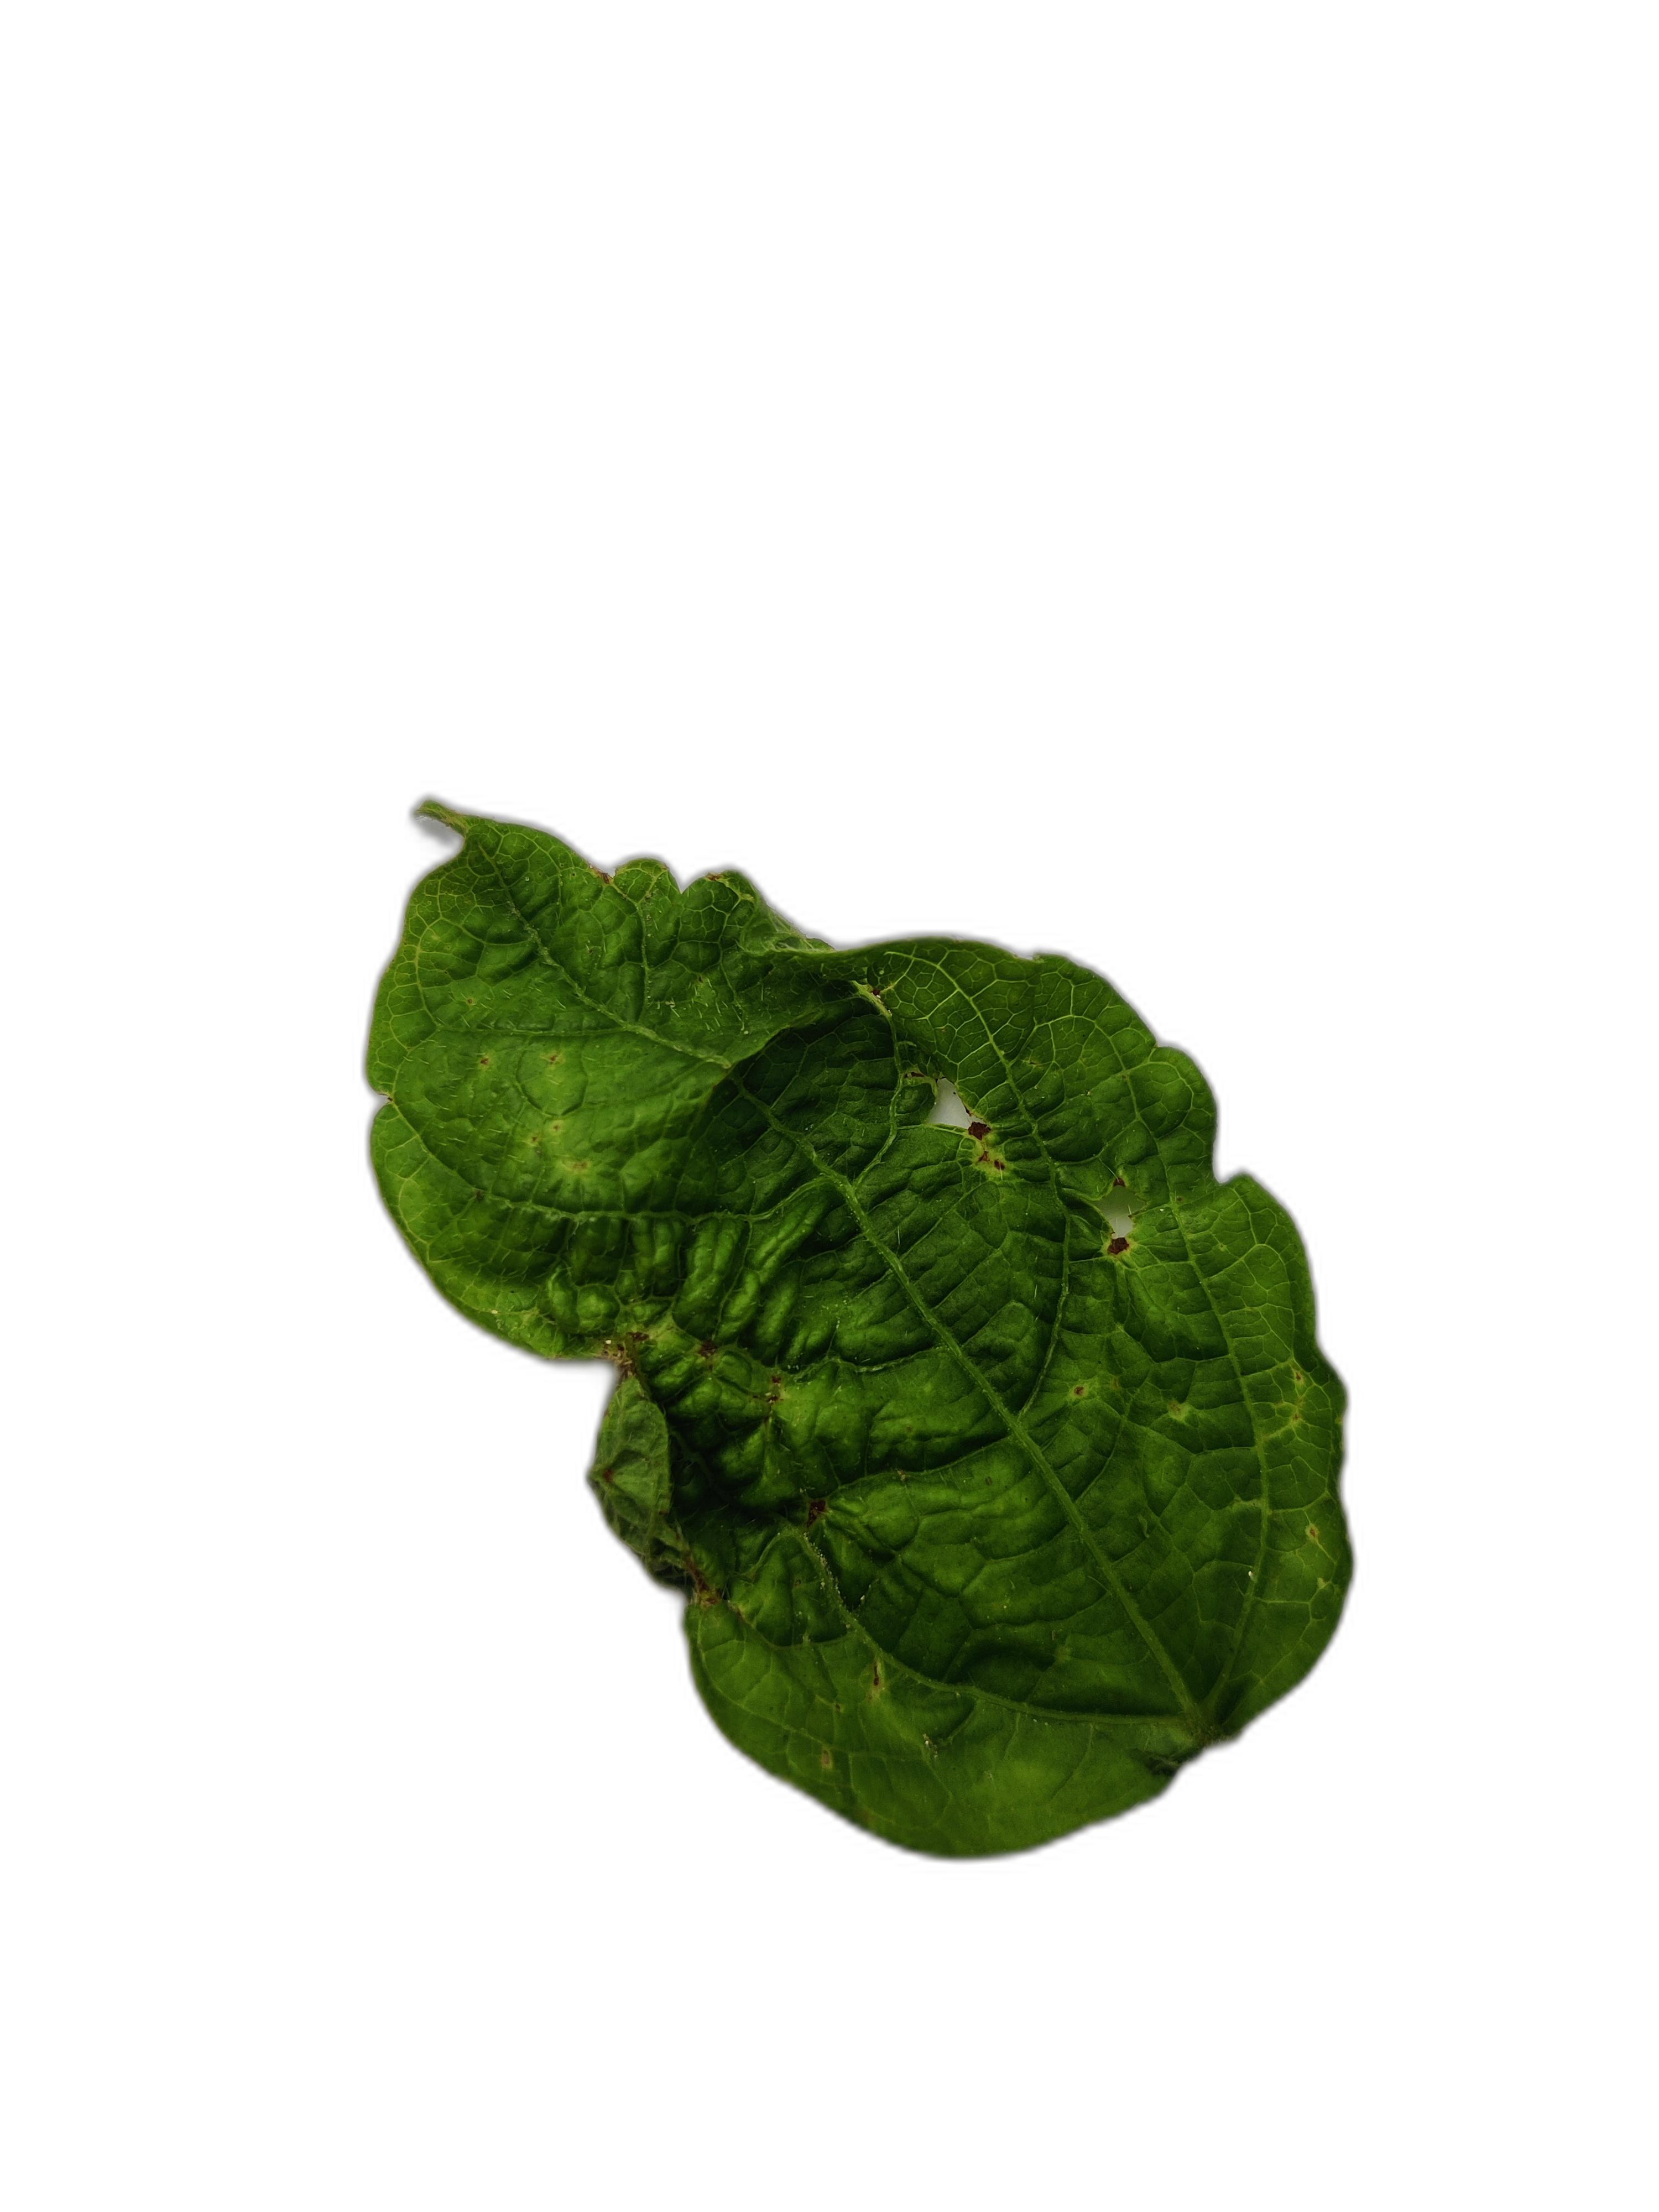
Label: Leaf Crinkle